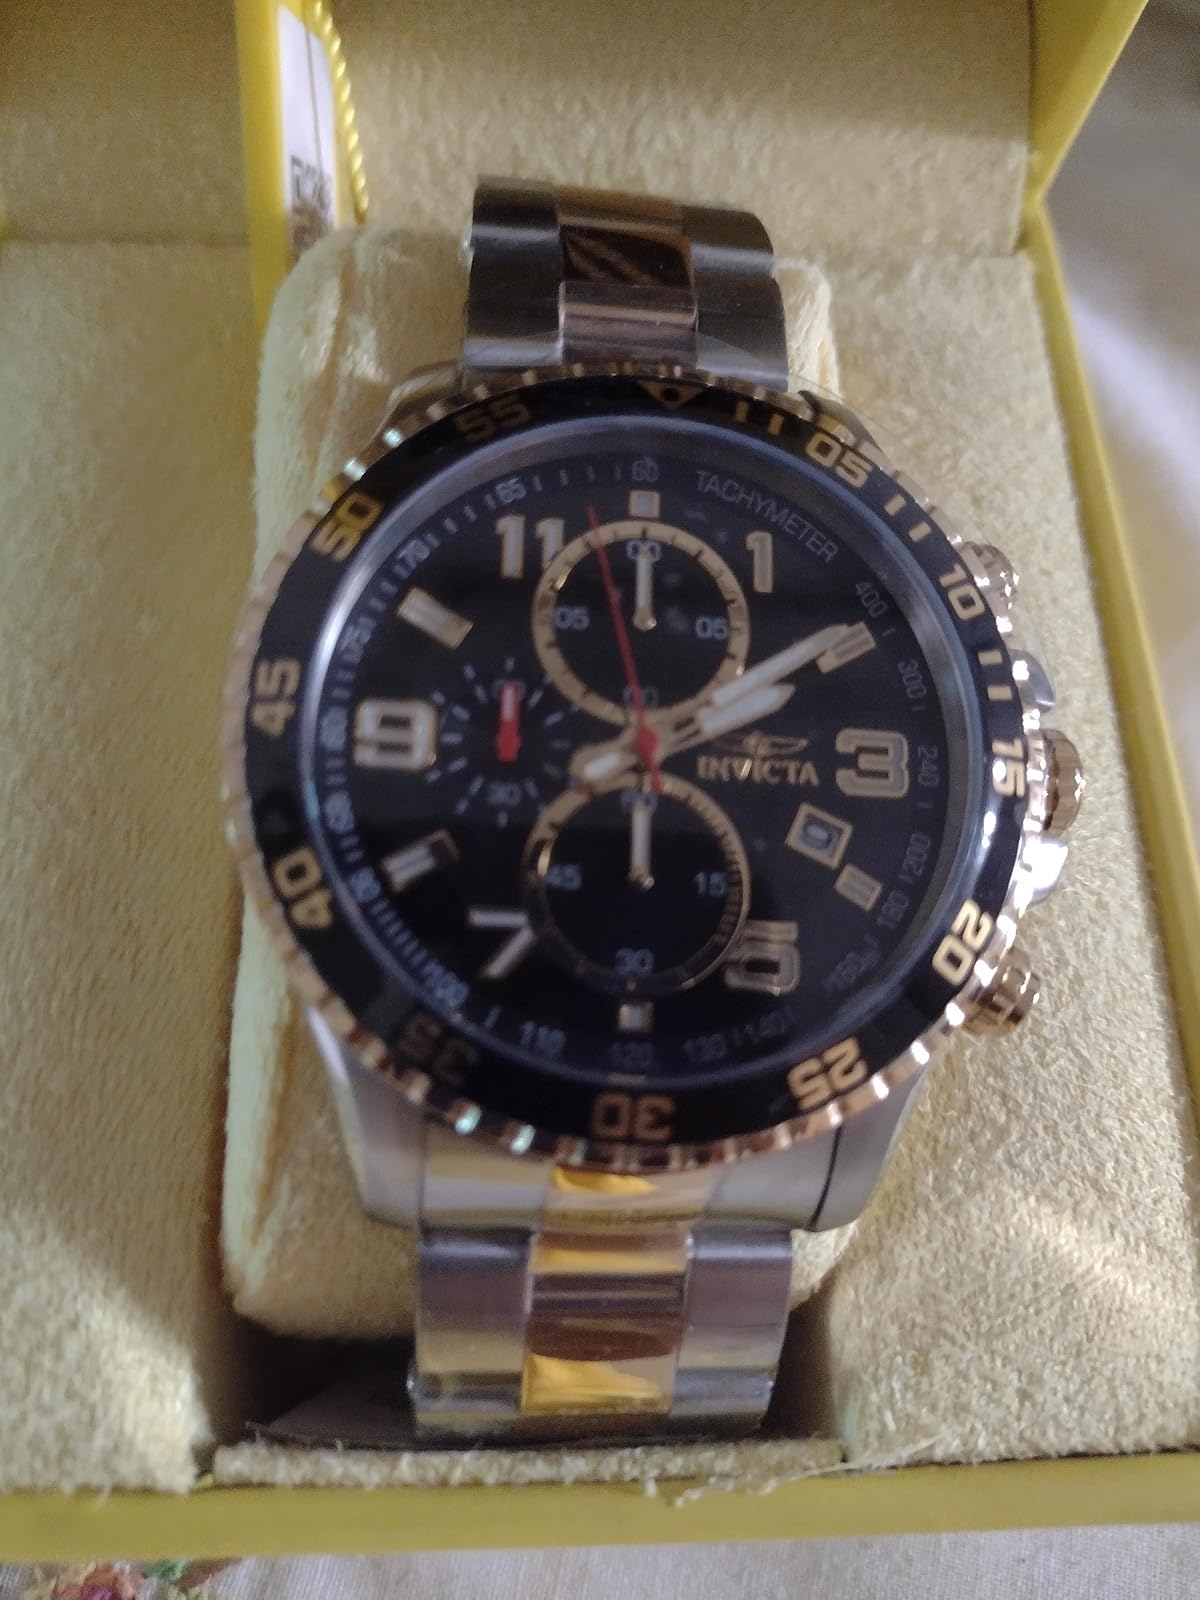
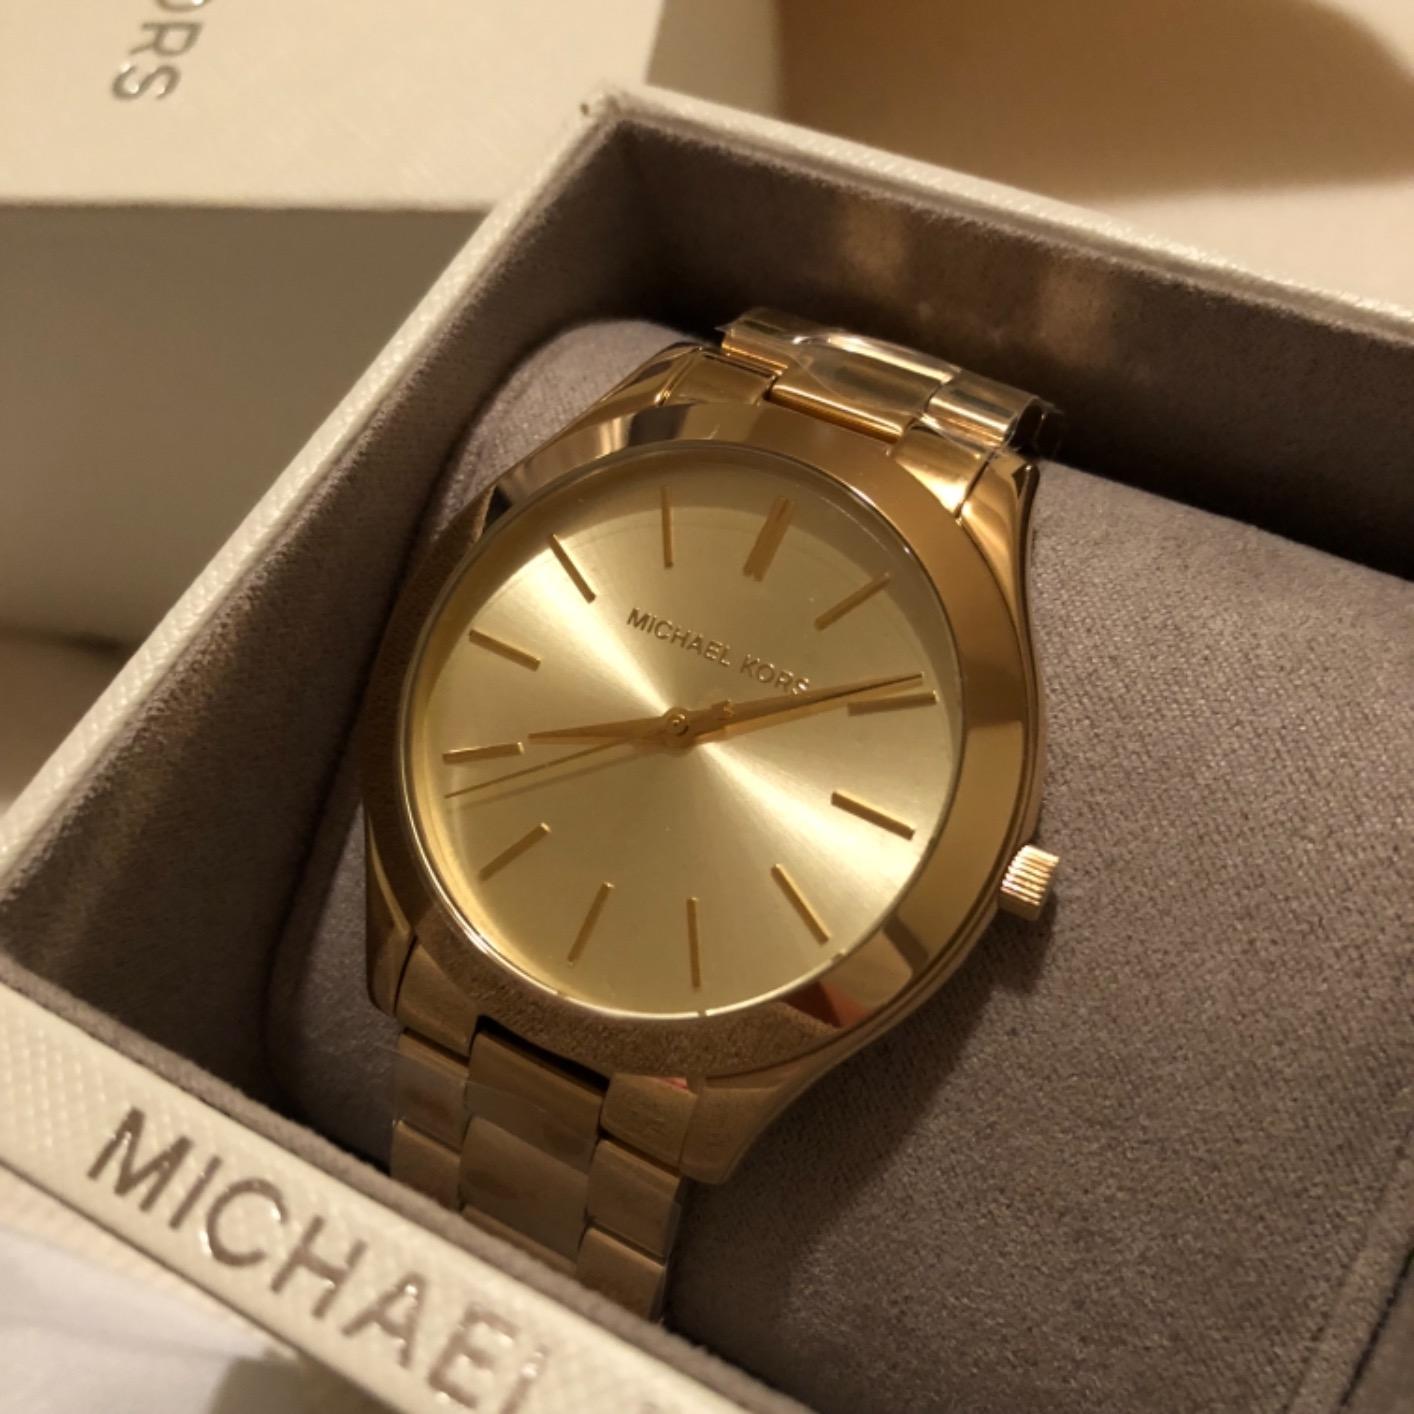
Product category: accessories_watch
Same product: no